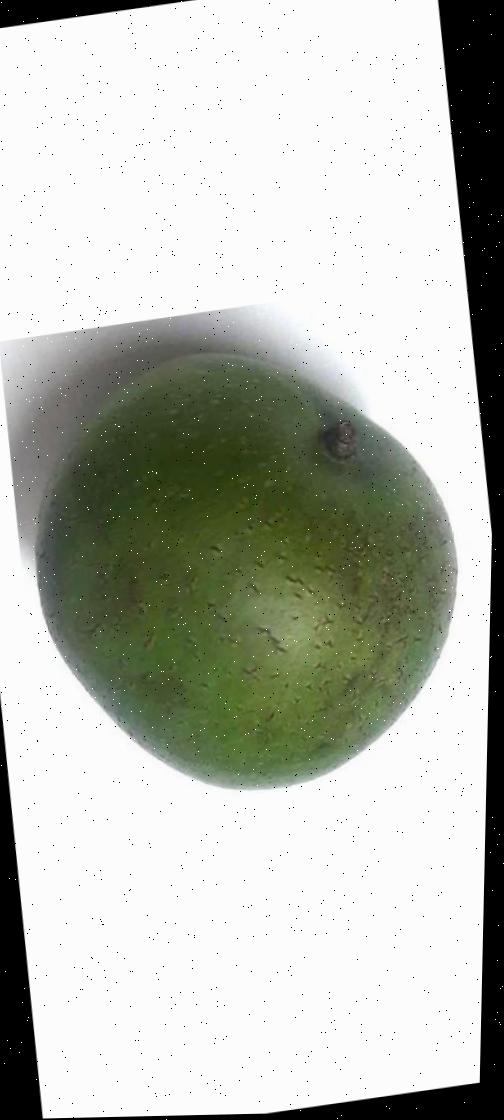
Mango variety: Ashshina Zhinuk